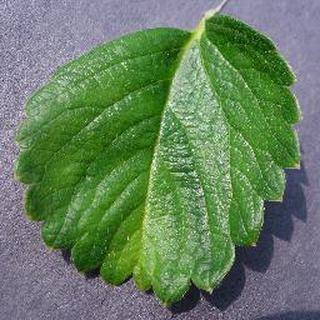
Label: healthy_strawberry